Danish art

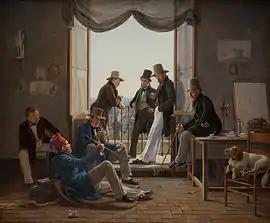
"A company of Danish artists in Rome", painted by Constantin Hansen, 1837. Lying on the floor is architect Bindesbøll. From left to right: Constantin Hansen, Martinus Rørbye, Wilhelm Marstrand, Albert Küchler, Ditlev Blunck and Jørgen Sonne.

Among other artists, C.A. Jensen (1792–1870) specialized almost exclusively in portraits.